Thomas Bordeleau

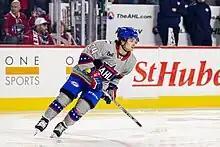
Bordeleau at the 2023 AHL All-Star Game.

Thomas Bordeleau (born January 3, 2002) is an American professional ice hockey forward for the New Jersey Devils of the National Hockey League (NHL). He was drafted 38th overall by the Sharks in the 2020 NHL Entry Draft. His father is former NHL player Sébastien Bordeleau.